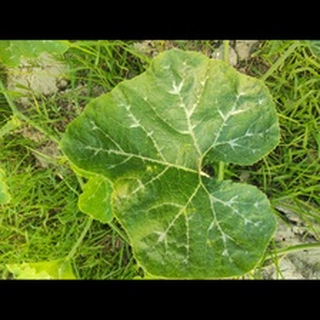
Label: pumpkin_bacterial_leaf_spot